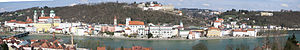
Passau
Passau
Passau er en by i den østlige del af Bayern, Tyskland, også kendt som som Dreiflüssestadt, treflodsbyen. Byen strækker sig 69,72 km² og har cirka 51.000 indbyggere.